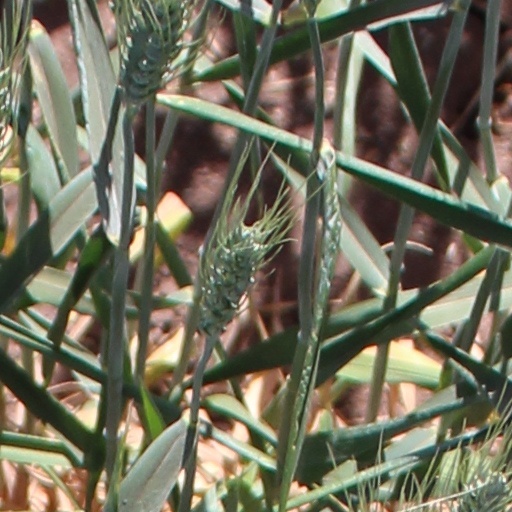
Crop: wheat